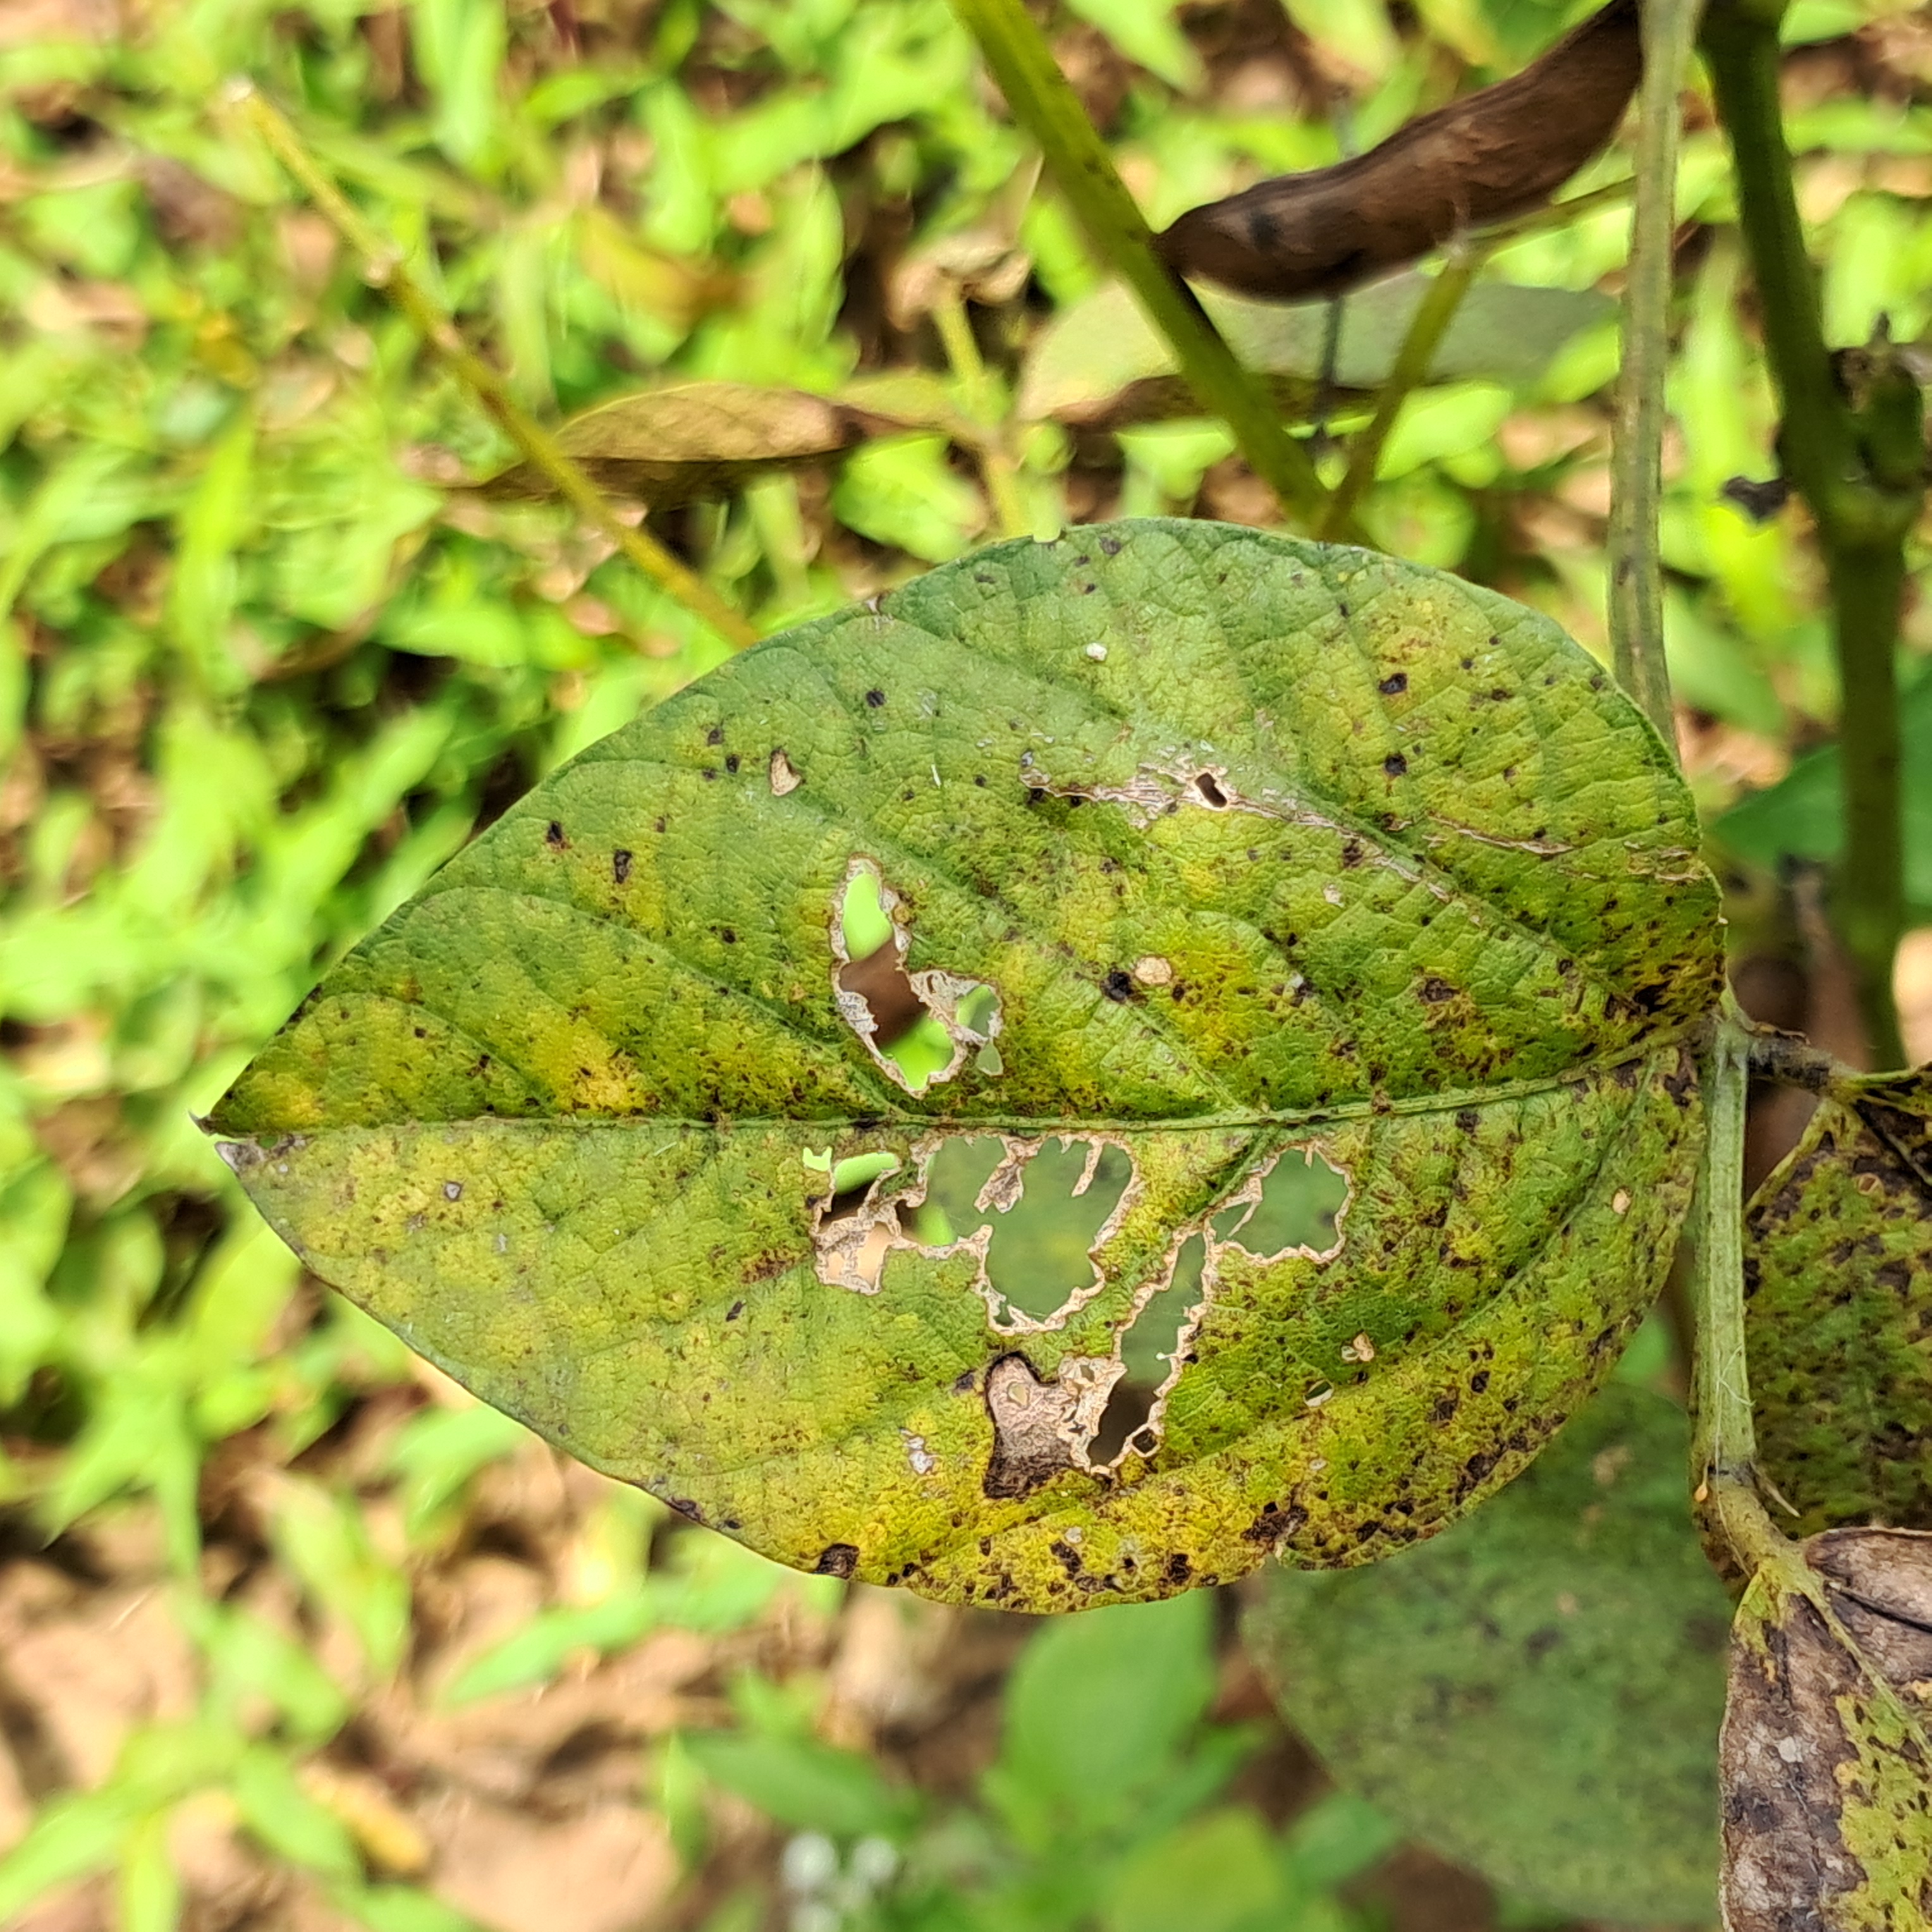
Label: Rust